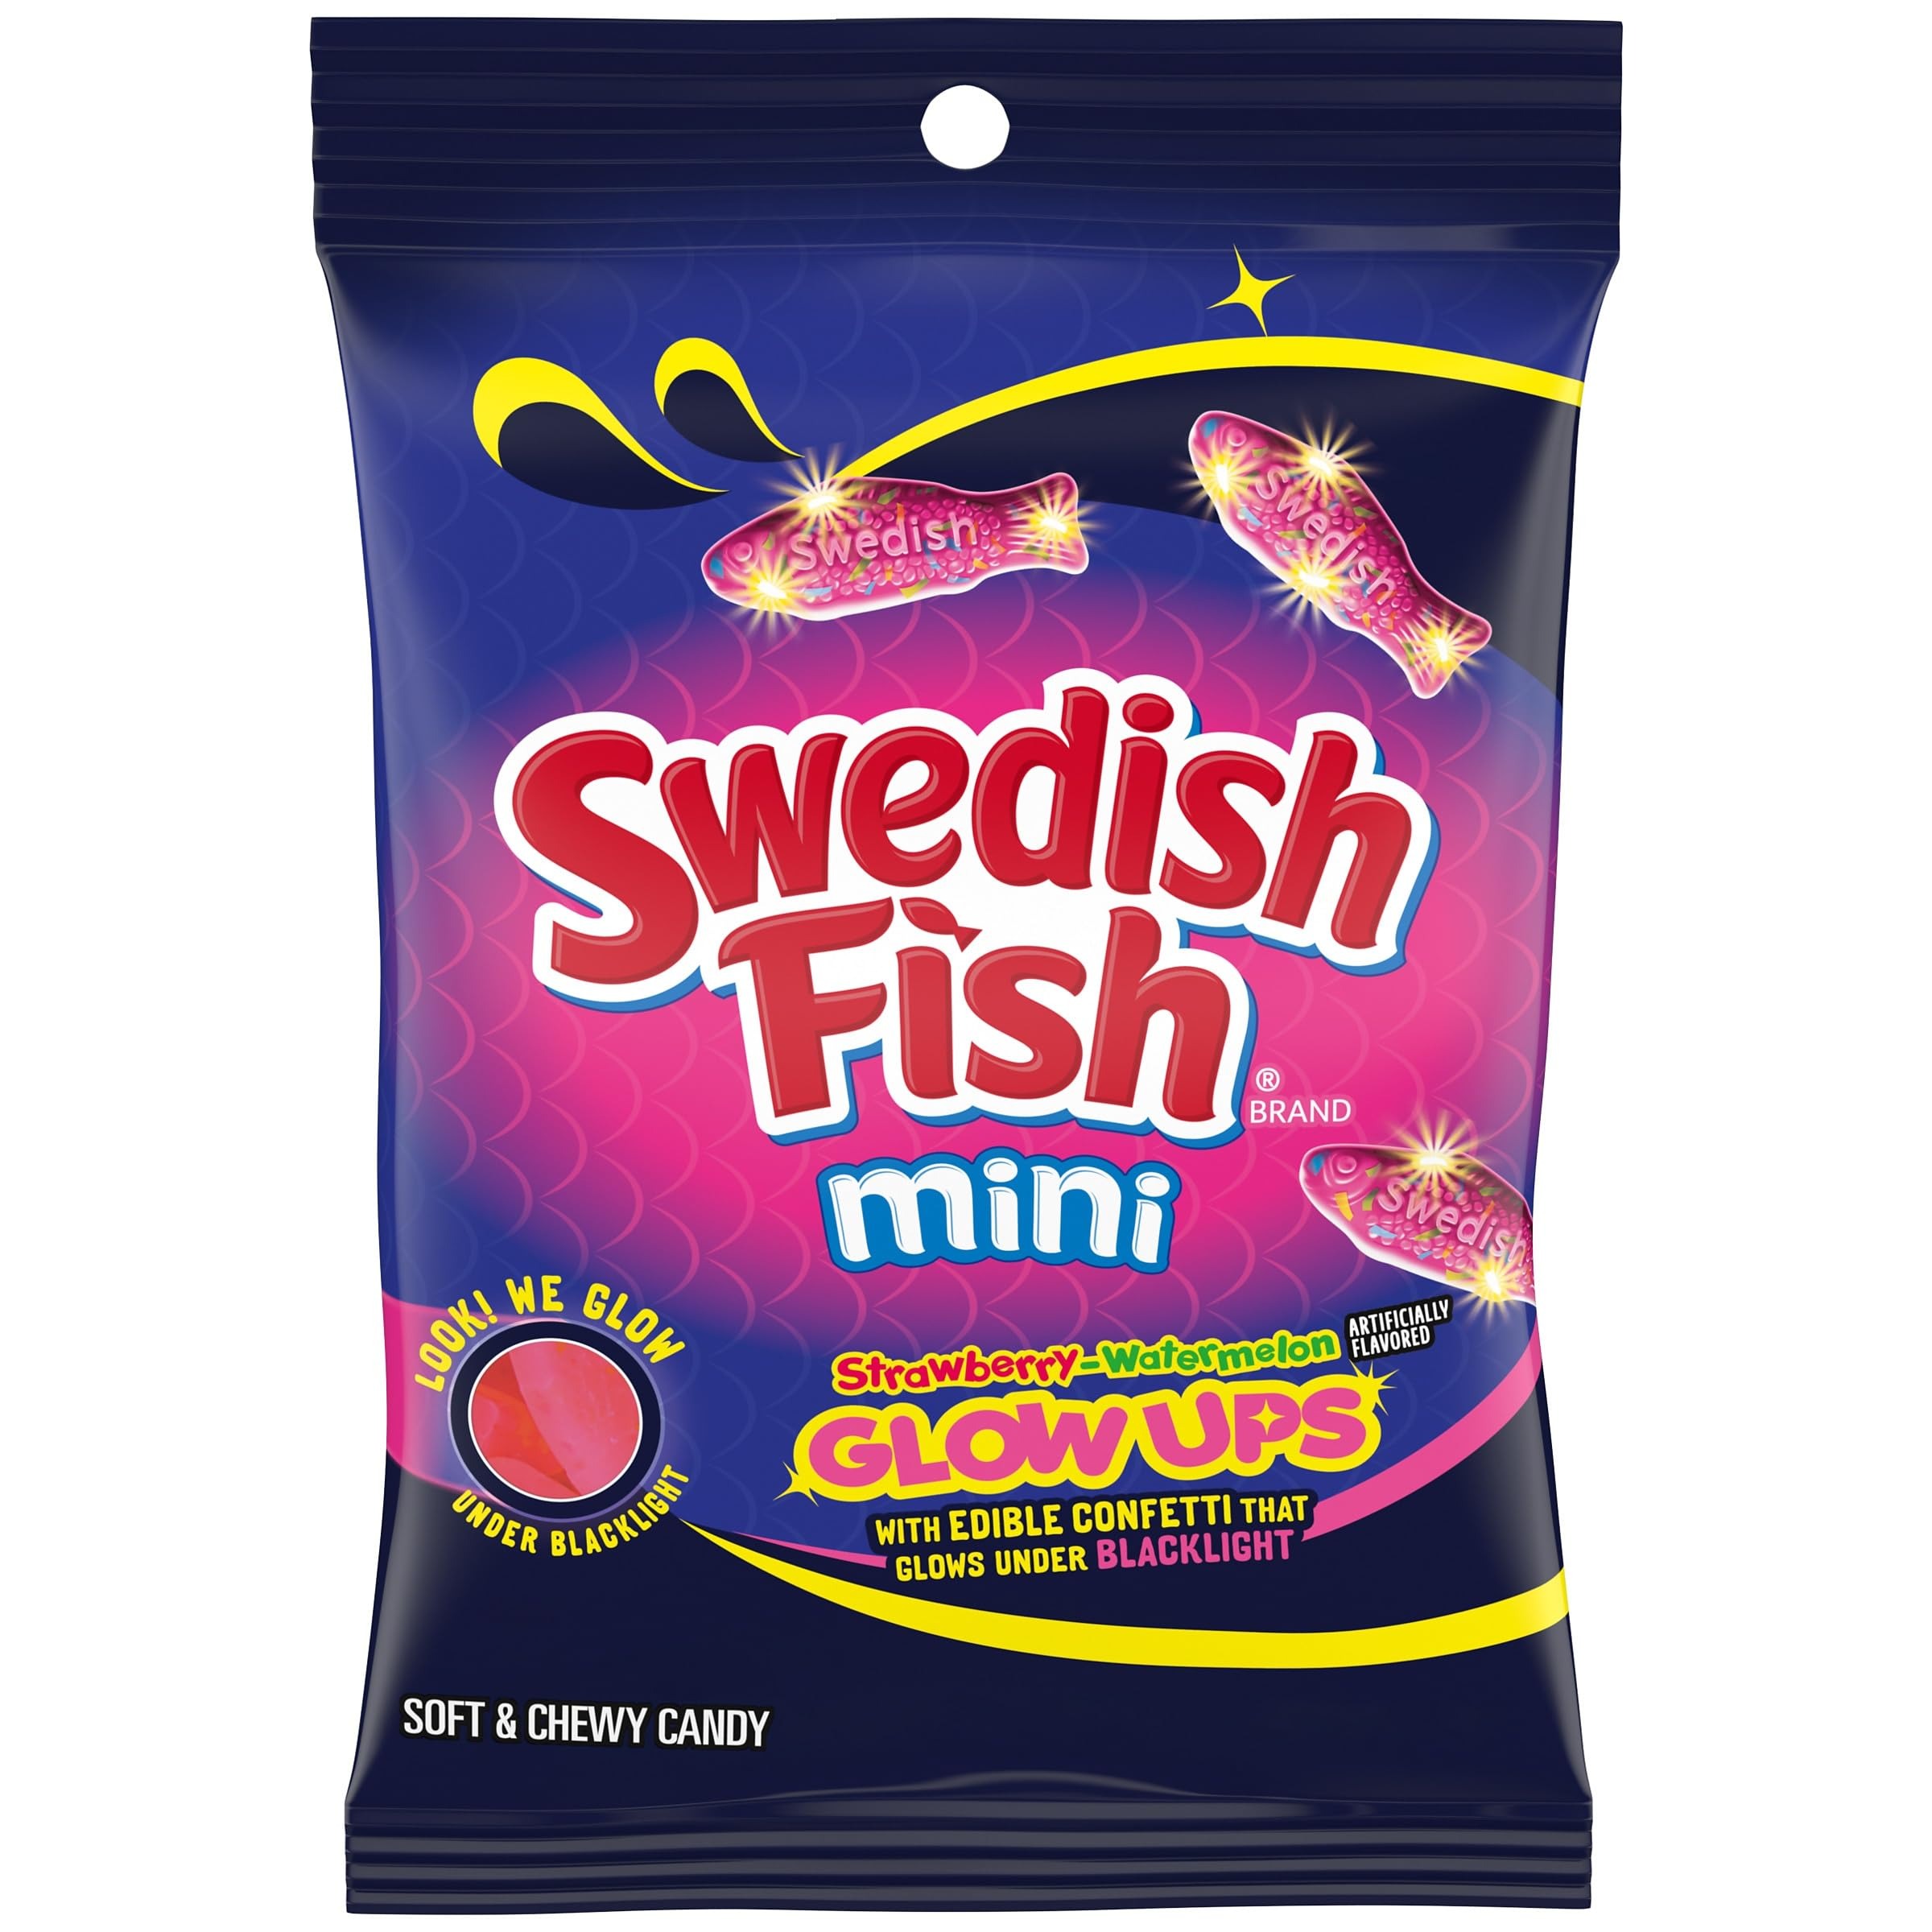
Item Name: SWEDISH FISH Mini Glow Ups Strawberry-Watermelon Soft & Chewy Candy, 6.7 oz
Bullet Point 1: One 6.7 oz bag of SWEDISH FISH Mini Glow Ups Strawberry-Watermelon Soft & Chewy Candy
Bullet Point 2: Fun, fish-shaped candy gummies featuring edible confetti that glows under blacklight and a sweet strawberry-watermelon flavor
Bullet Point 3: A unique candy containing edible confetti made with turmeric extract, which gives it its fun glow (Hint: You cannot taste it)
Bullet Point 4: Great for solo snacking at home or sharing with friends; a playful pink candy that you can take to your next blacklight party, music festival, or movie night
Bullet Point 5: Bagged candy that is a great pantry snack for tossing in your backpack so you can take this show-stopping gummy fish candy on the go
Value: 6.7
Unit: Ounce

Price: 3.065